Slow television

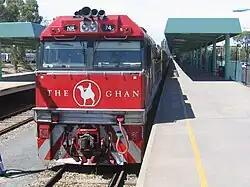
"The Ghan" at Adelaide Parklands Terminal

On the evening of 7 January 2018, the Special Broadcasting Service (SBS) broadcast on its main TV channel the first Australian-made slow TV style programme, a three-hour-long documentary of a journey aboard "The Ghan", the passenger train from Adelaide to Darwin. The three-hour programme also used both archival imagery and contemporary graphics to tell the story of the construction of the Adelaide–Darwin railway and that of its predecessor, the Central Australia Railway.